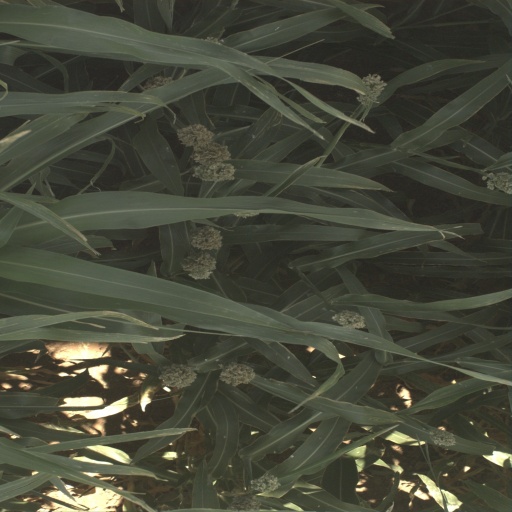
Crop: sorghum